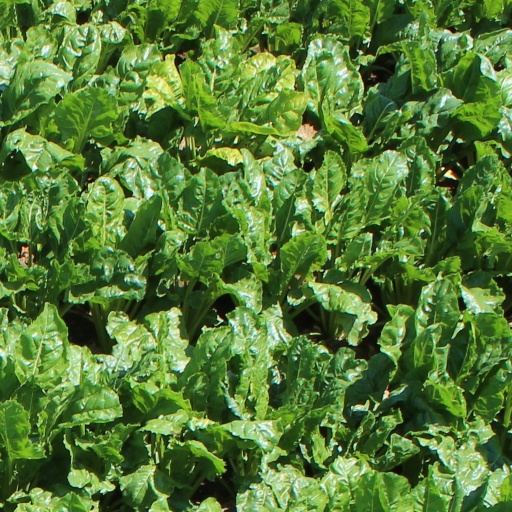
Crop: sugar beet